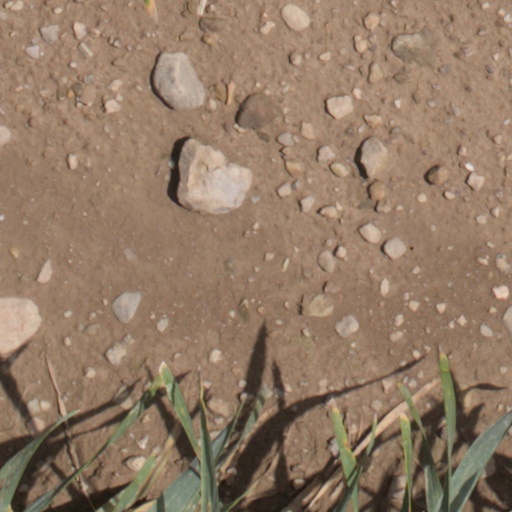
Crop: wheat